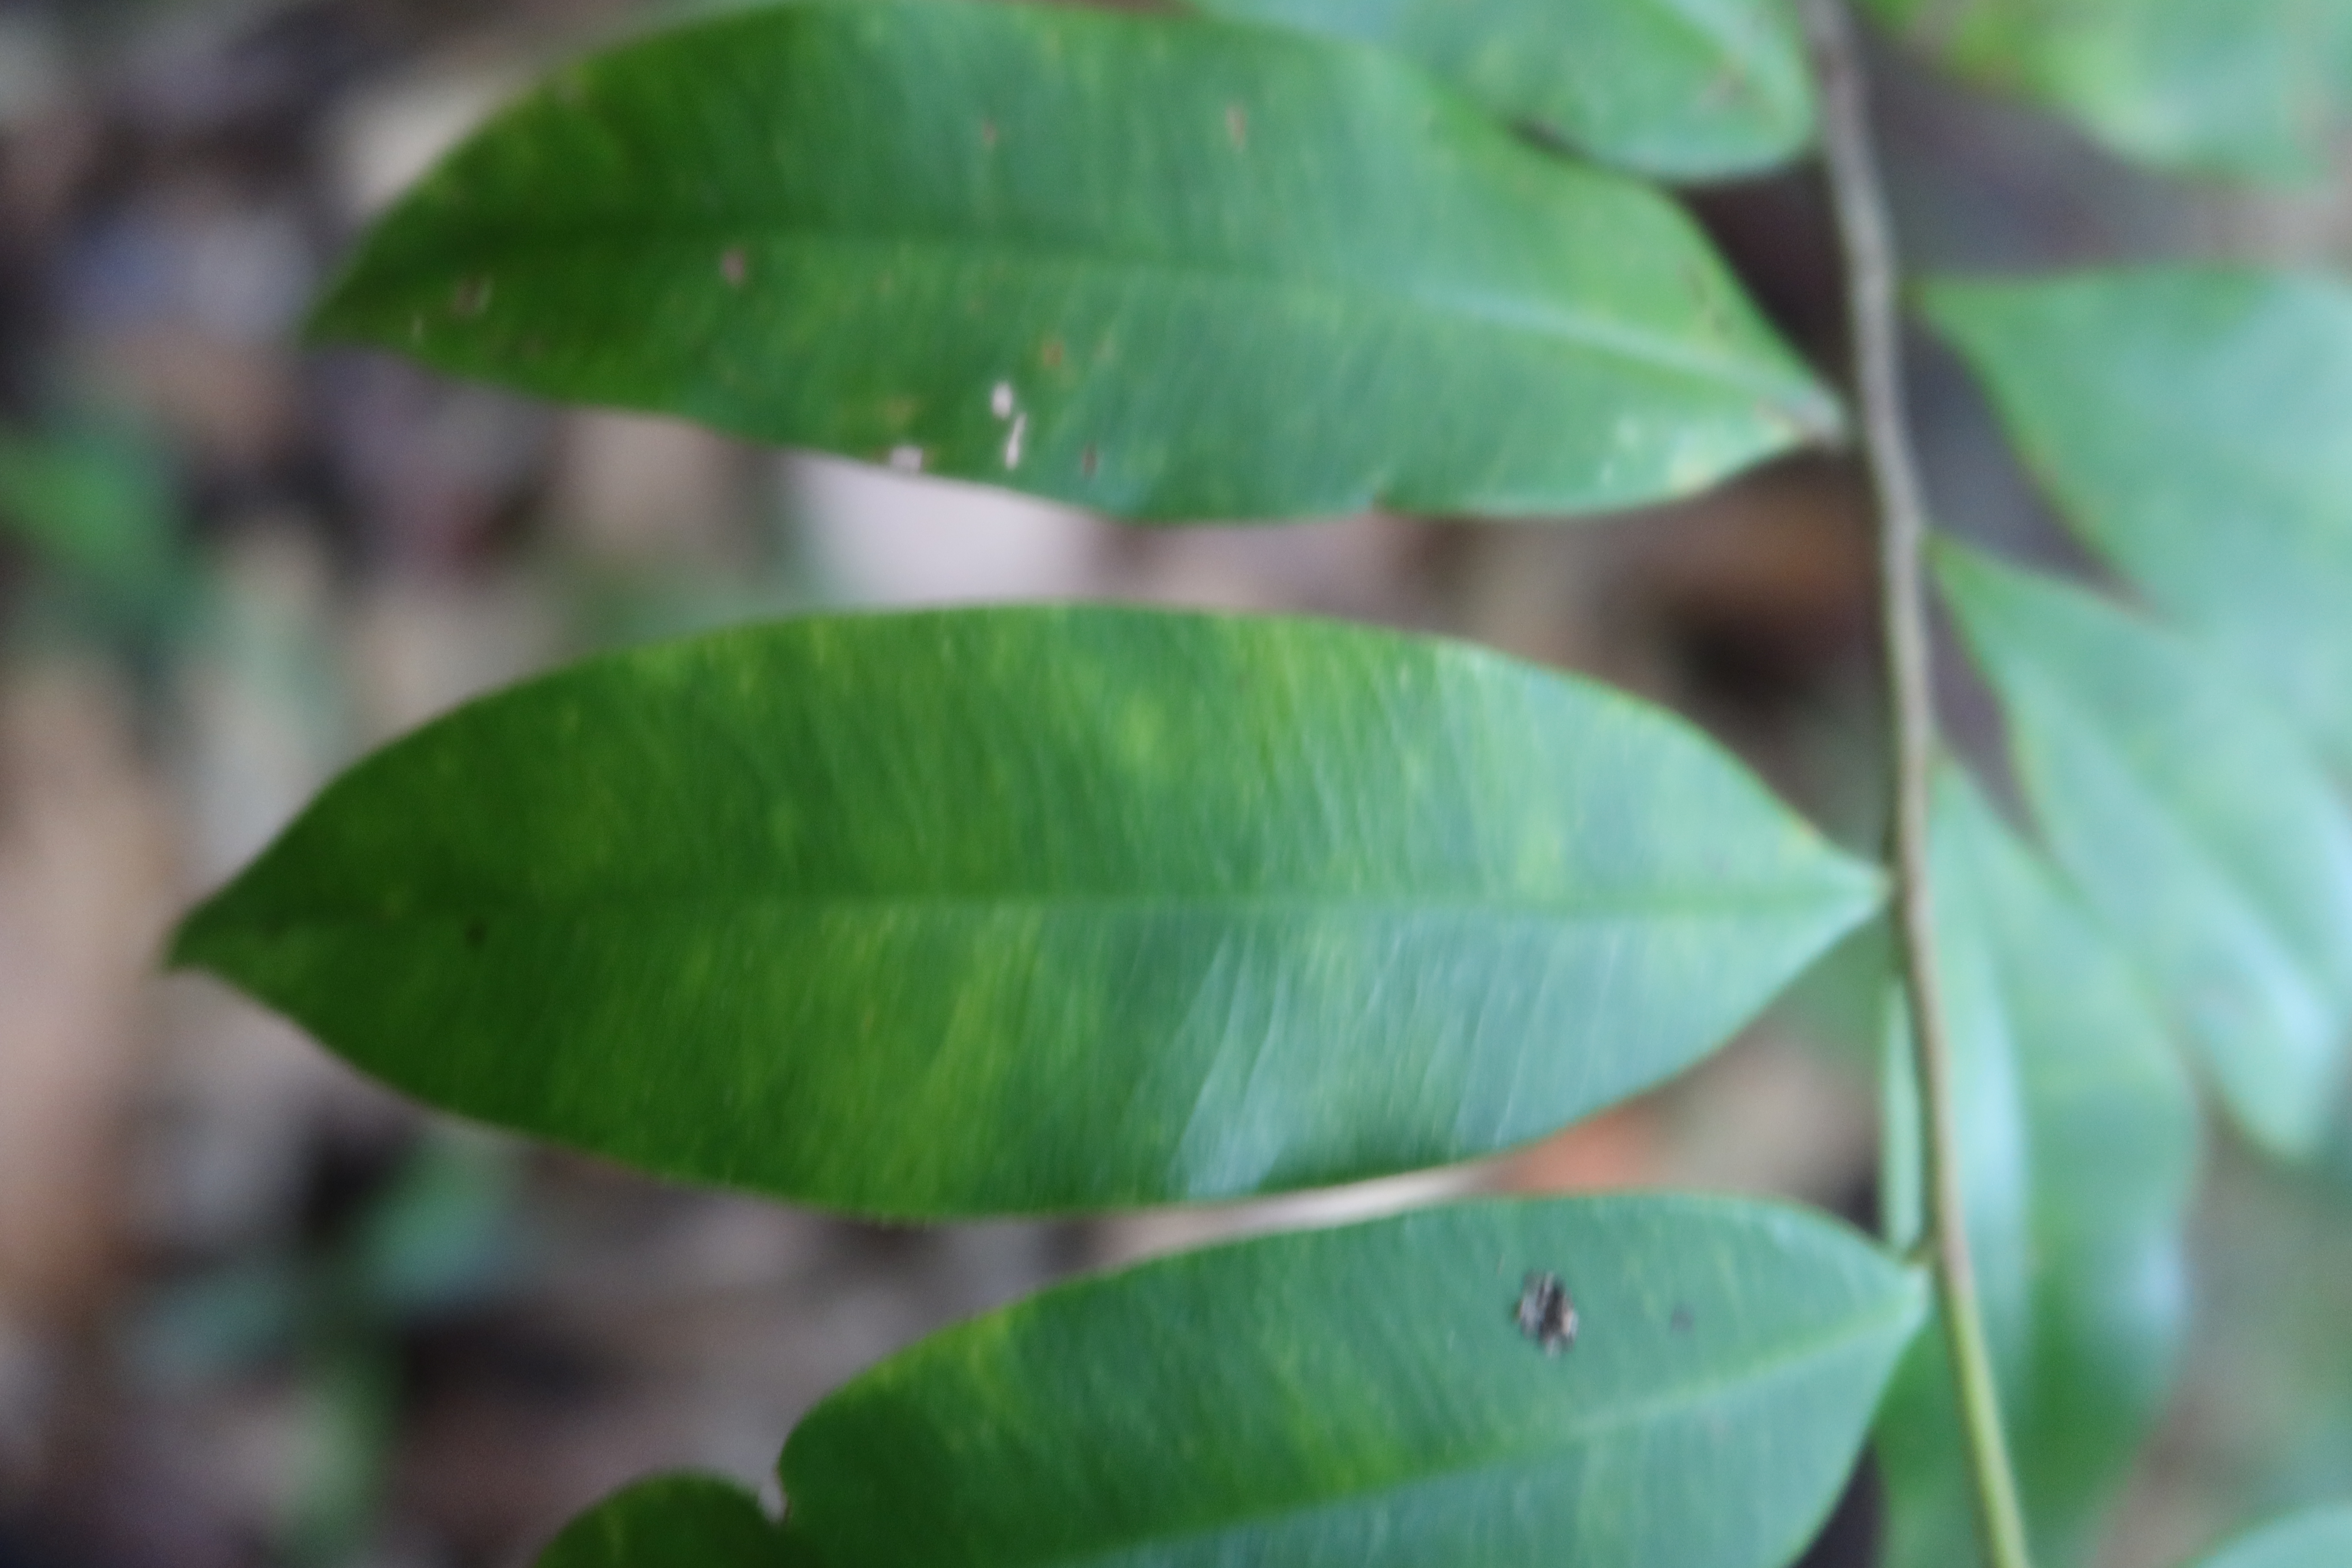
Label: Black spots